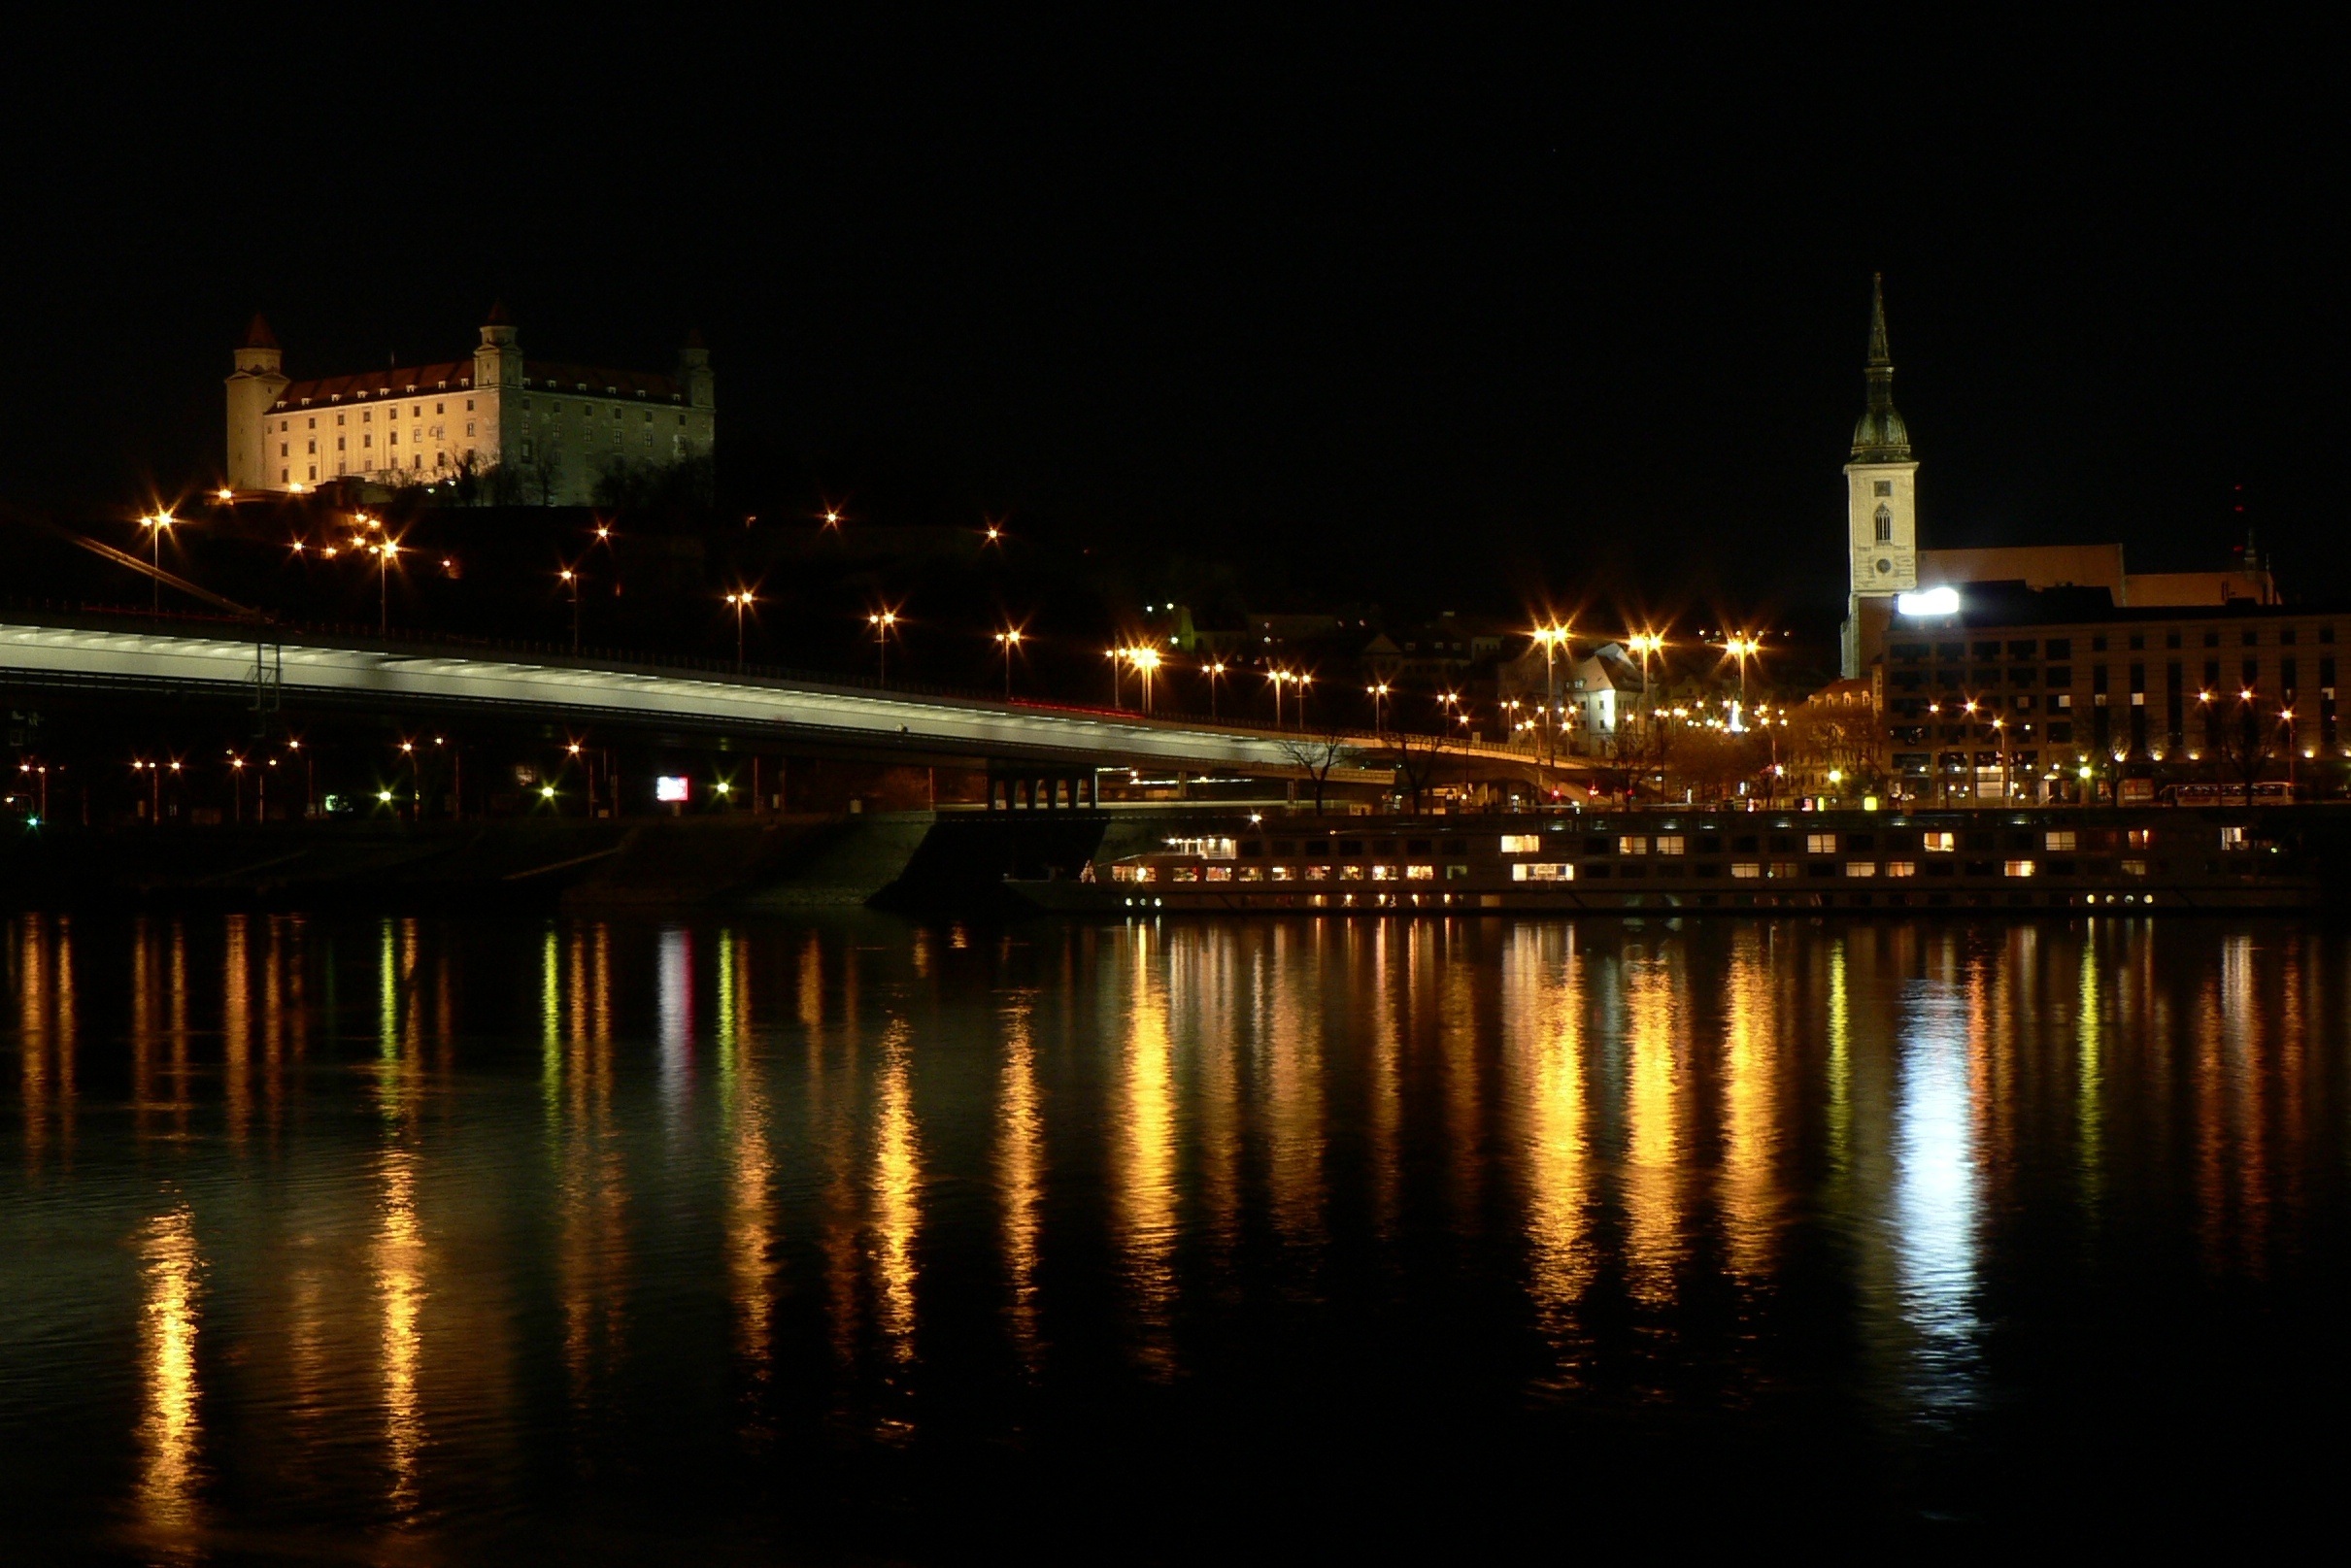
light, bridge, skyline, night, view, city, river, cityscape, dusk, evening, reflection, castle, landmark, darkness, danube, bratislava, slovakia, megalopolis, human settlement